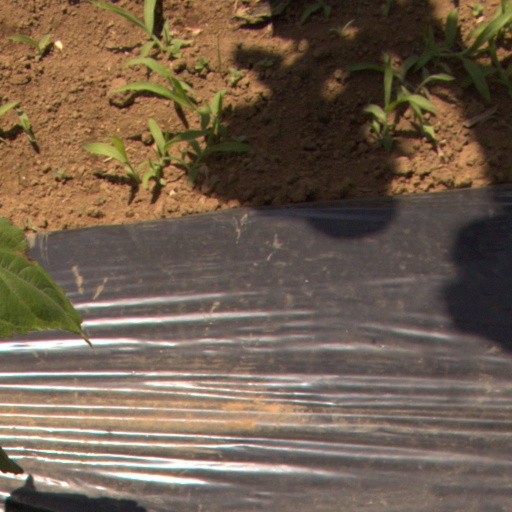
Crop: Jerusalem artichoke